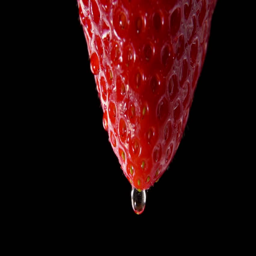
drop of water dripping from the tip of a ripe strawberry on a black background